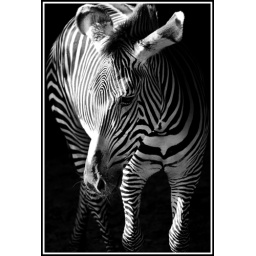
A black and white animal in black and white. The Zebra. Muzha Zoo, Taipei - Taiwan